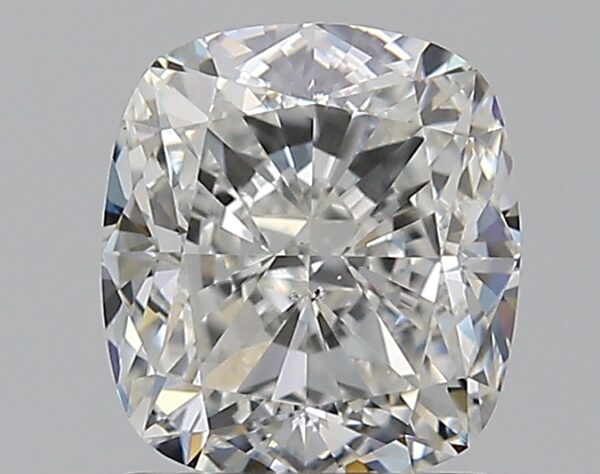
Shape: cushion
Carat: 1.4
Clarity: SI1
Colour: G
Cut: EX
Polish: EX
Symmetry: EX
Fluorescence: ST
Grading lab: GIA
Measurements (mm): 6.56 x 5.93 x 4.12